First Italian War of Independence

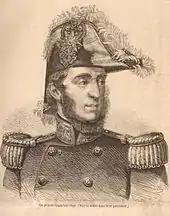
General Guglielmo Pepe

The Austrians then marched on Ancona, which had joined the Roman Republic and had promised Garibaldi that it would provide concrete aid in the defence of the Republic. The Austrians encountered fierce resistance. The siege began on 25 May 1849. A total of around 5,000 Italians from the whole of Marche and from Lombardy joined in the defense of the city, against a besieging force of over 16,000 men. The government of the Roman Republic had placed the Bolognese colonel Livio Zambeccari in charge of the fortress of Ancona. The poet Luigi Mercantini was also among the defenders. The commander of the Austrian forces was Franz Graf von Wimpffen.